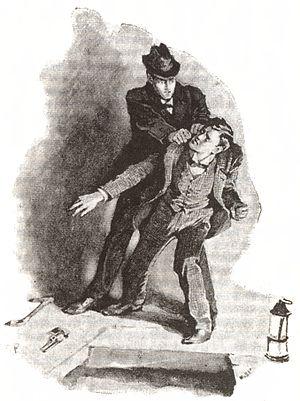
10ème illustration de la nouvelle ""La Ligue des rouquins"" des aventures de Sherlock Holmes, par Sidney Paget."